DJ Scratch

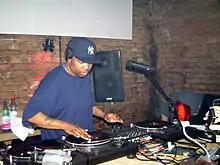
DJ Scratch in 2008

George Spivey (born June 21, 1968), known professionally as DJ Scratch, is an American hip hop DJ and producer from Brooklyn, New York.